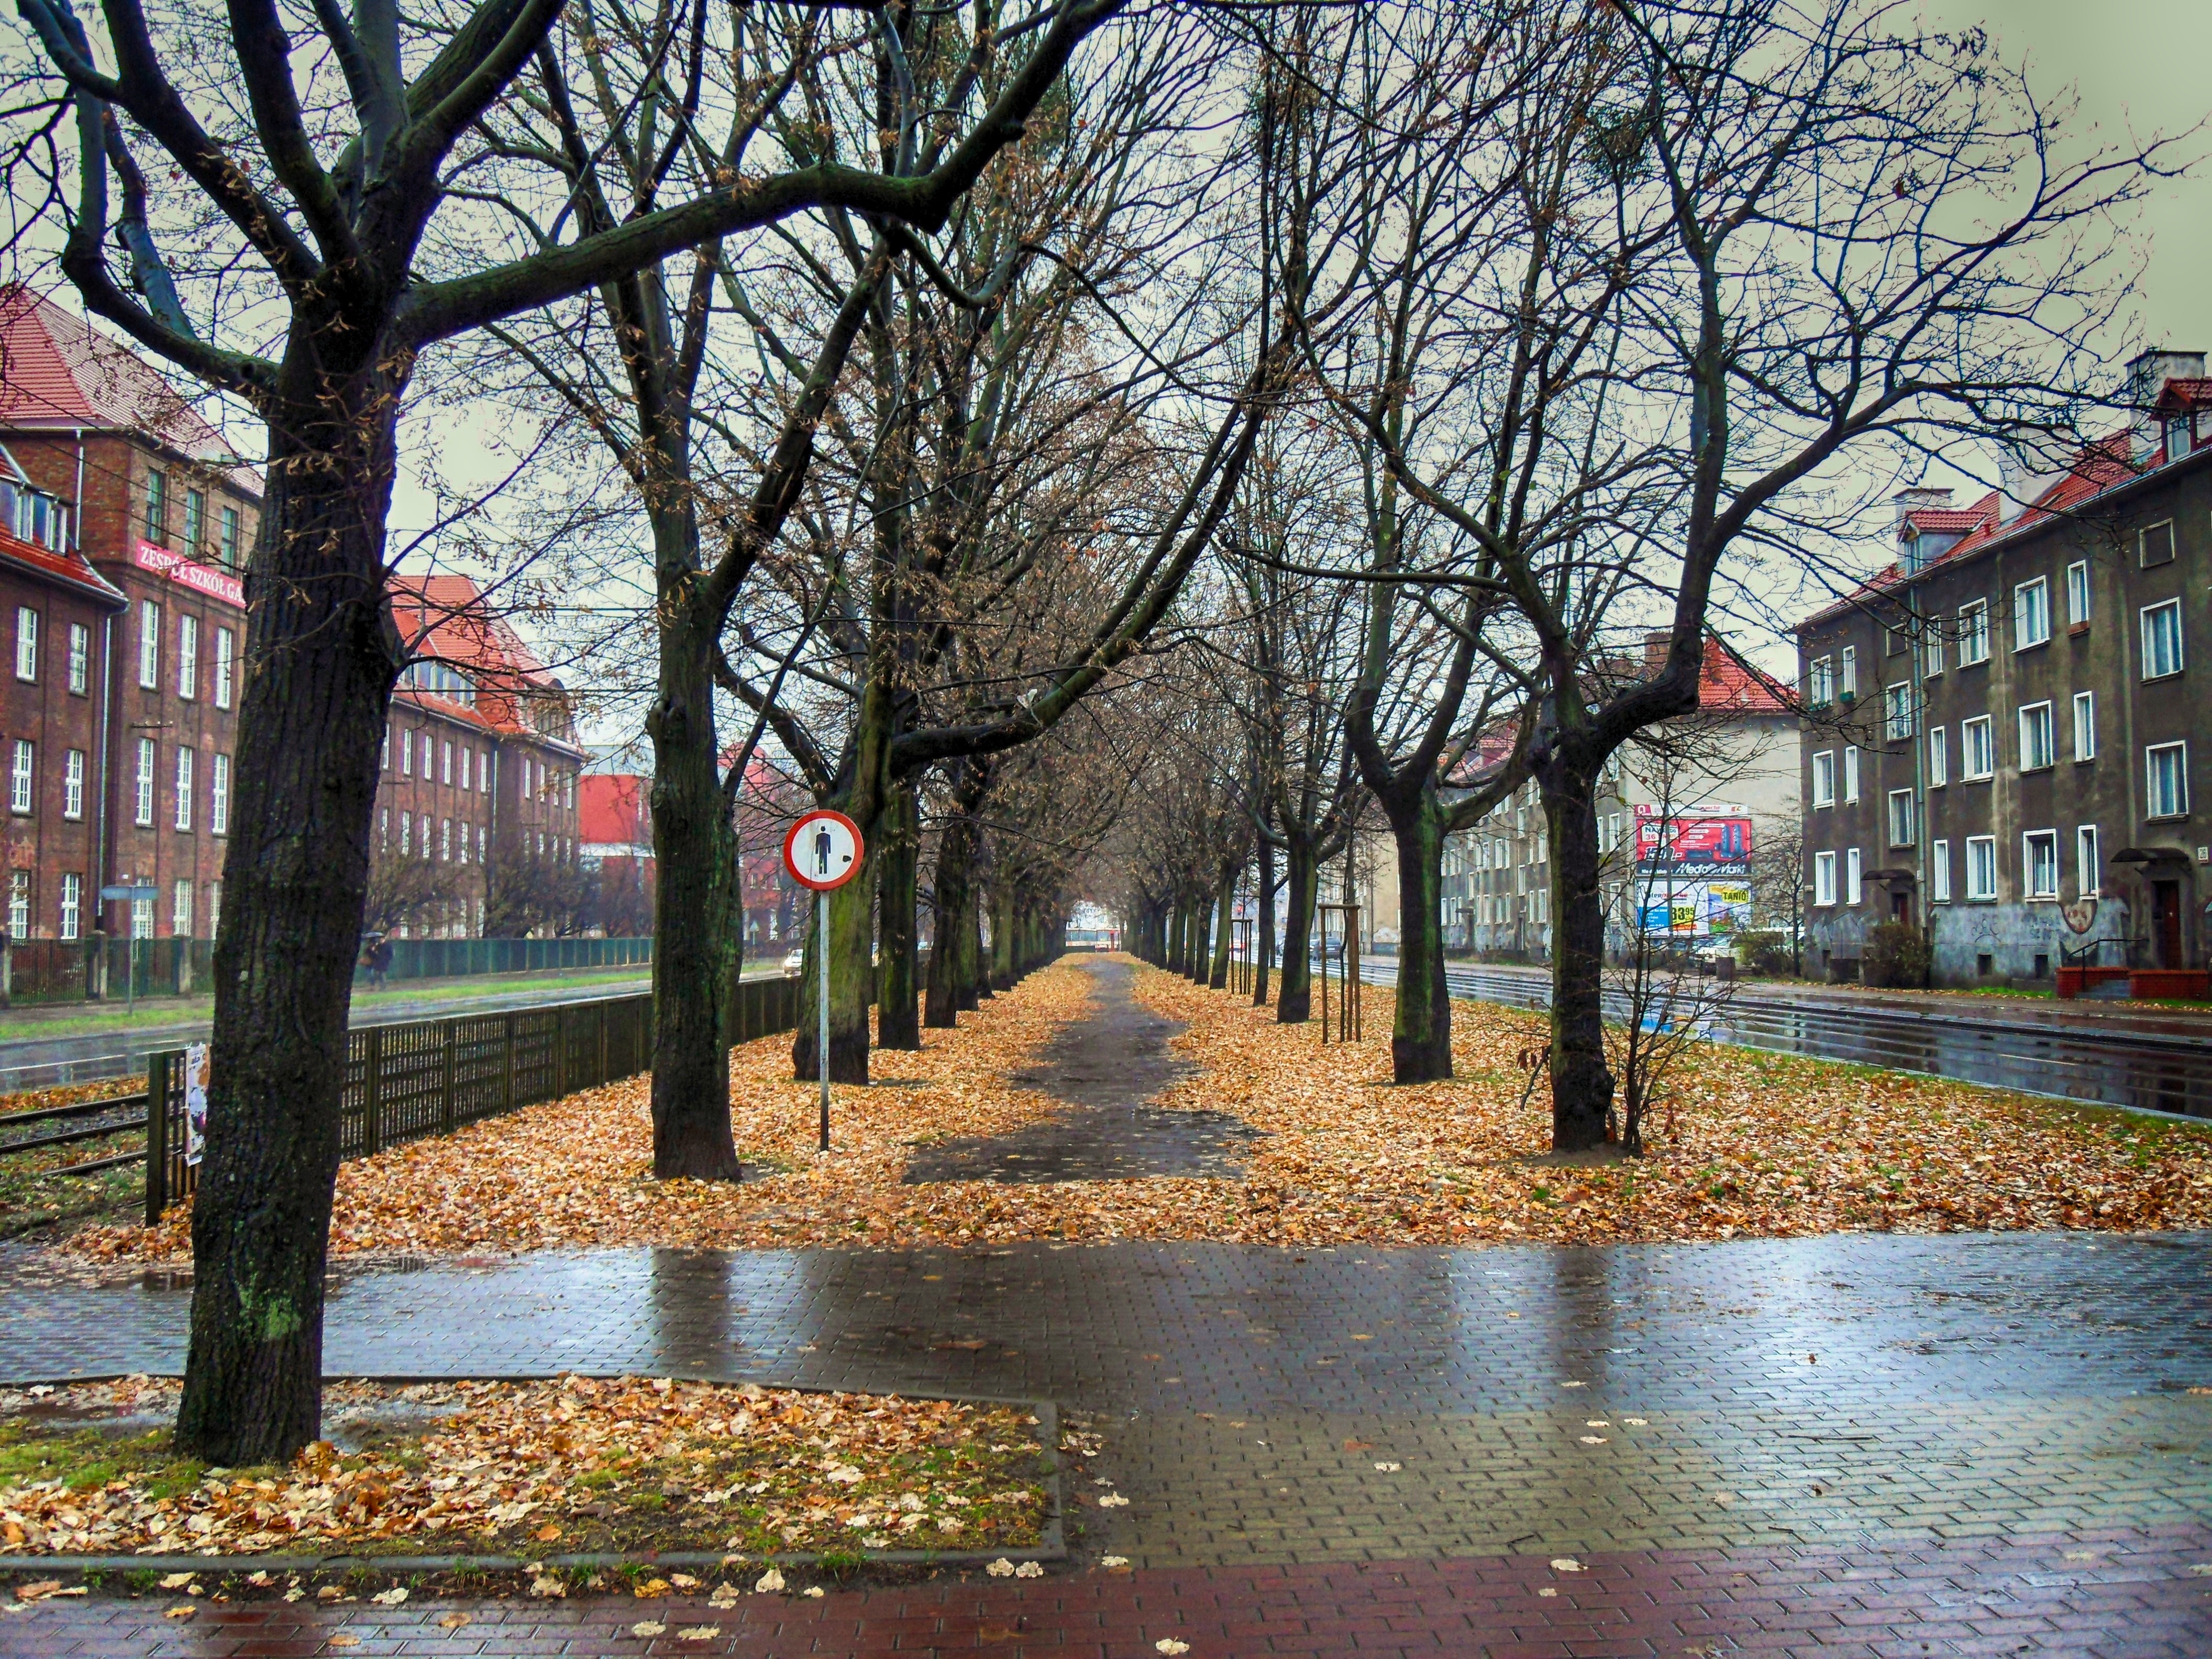
landscape, tree, water, branch, winter, plant, sky, road, street, house, rain, leaf, town, wet, city, urban, canal, evening, spring, reflection, autumn, weather, waterway, trees, hdr, bank, buildings, poland, damp, cities, neighbourhood, gdansk, urban area, residential area, woody plant